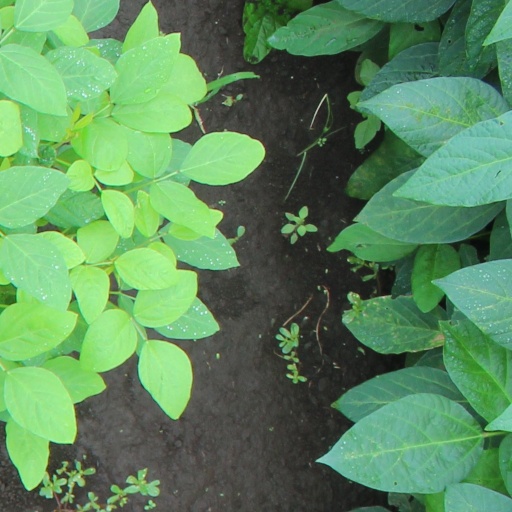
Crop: soybean